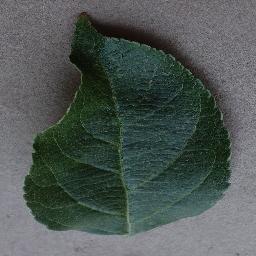
Label: Apple___healthy